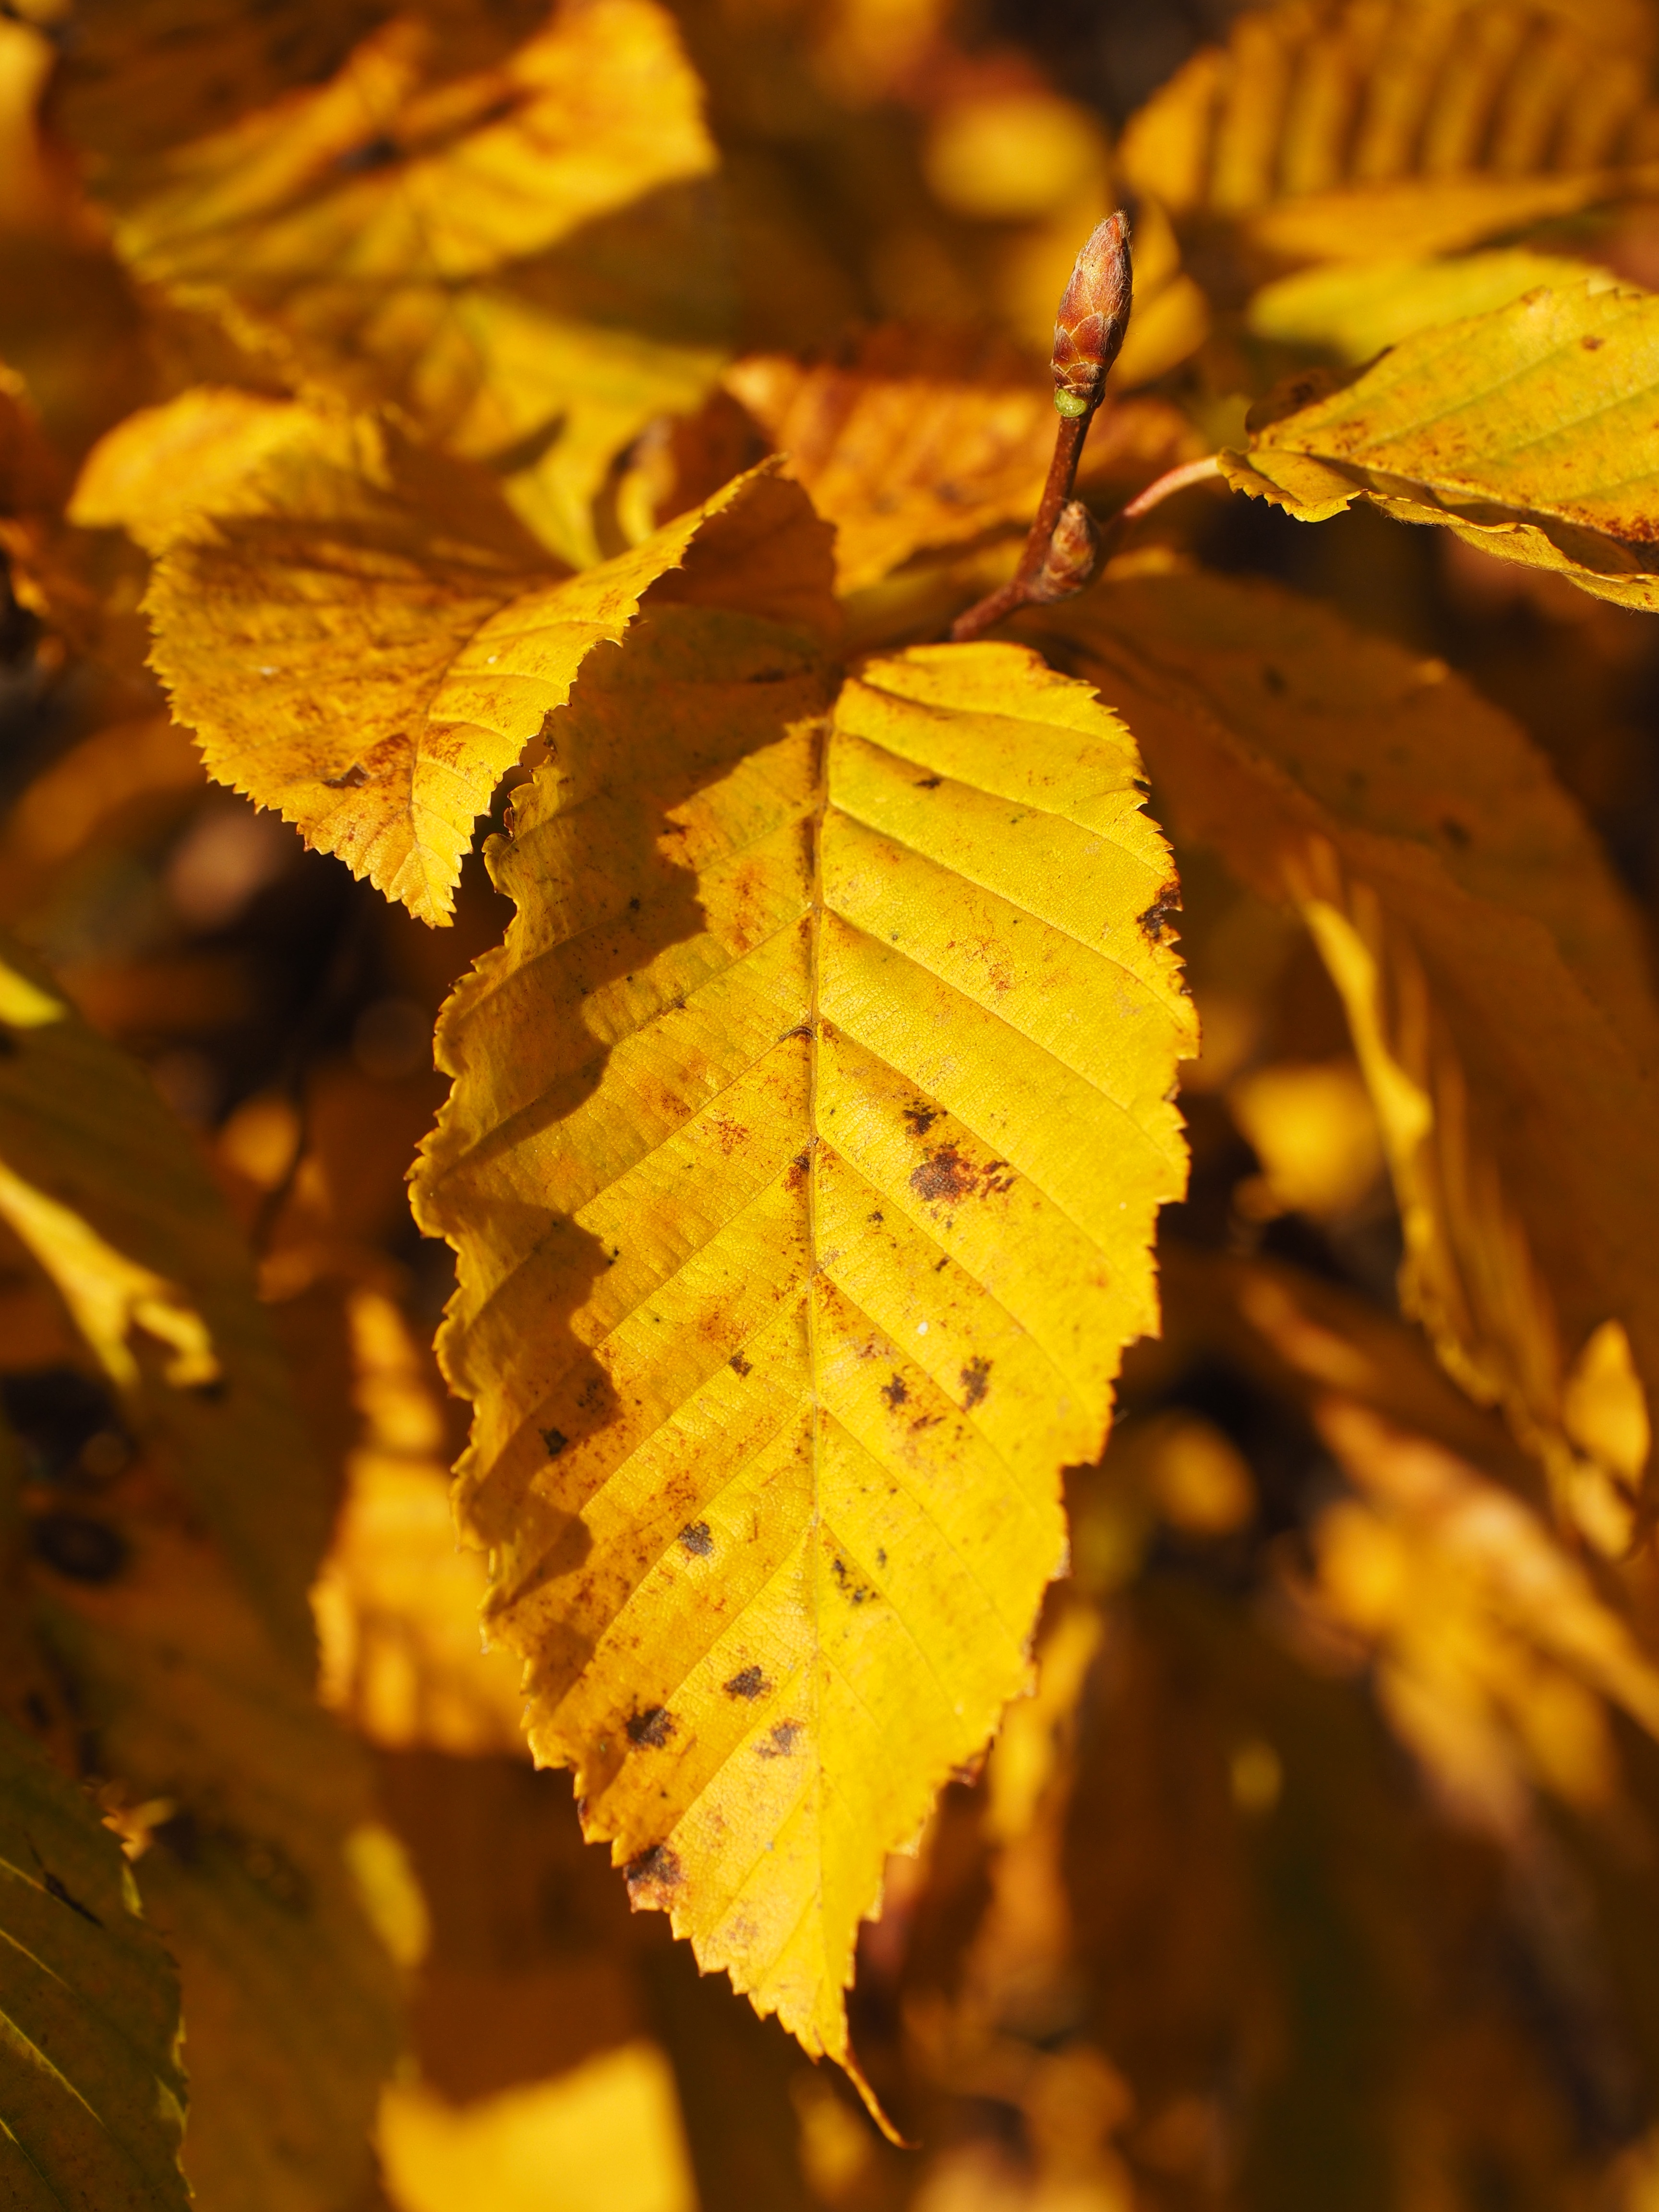
tree, nature, branch, plant, sunlight, leaf, flower, golden, autumn, colorful, yellow, season, maple leaf, rolling pin, close up, deciduous tree, coloring, leaves, bright, deciduous, betulaceae, time of year, fall color, fall foliage, fall leaves, golden autumn, autumn colours, beech, macro photography, golden yellow, flowering plant, autumn light, maidenhair tree, hornbeam, spindle tree, beech leaves, carpinus betulus, plant stem, woody plant, land plant, white beech, horn tree, birch family, yellowing, hagen book, book grayling, book eschern, flegel wood, haanb ke, hab ke, h neb ke, hagabuache, hagenbocha, hagen bucharest, hagenpuocha, hagenpuoche, hagbeik, hagb hk, hagbuche, hagbuoch, hageboche, hagebouche, hageb ke, hagebuocha, hagenbuocha, hagenbutzbaum, hagenpuch, haginbuocha, hain bucha, hainbuache, haine bucks, hambuche, hanbuoche, hanbuchen, haonbok, hard tree, hatholz, hanbuche, hekebuche, heginbouch, heimb k, hoanbuchen, hohnbach, hombeach, beech horn, hoster, jochbaum, leimpaum, smoking book, stone beech, steinriglholz, wear beech, welge tree, wieglbaum, wielholzbaum, wittboike, fence beech, dwarf beech